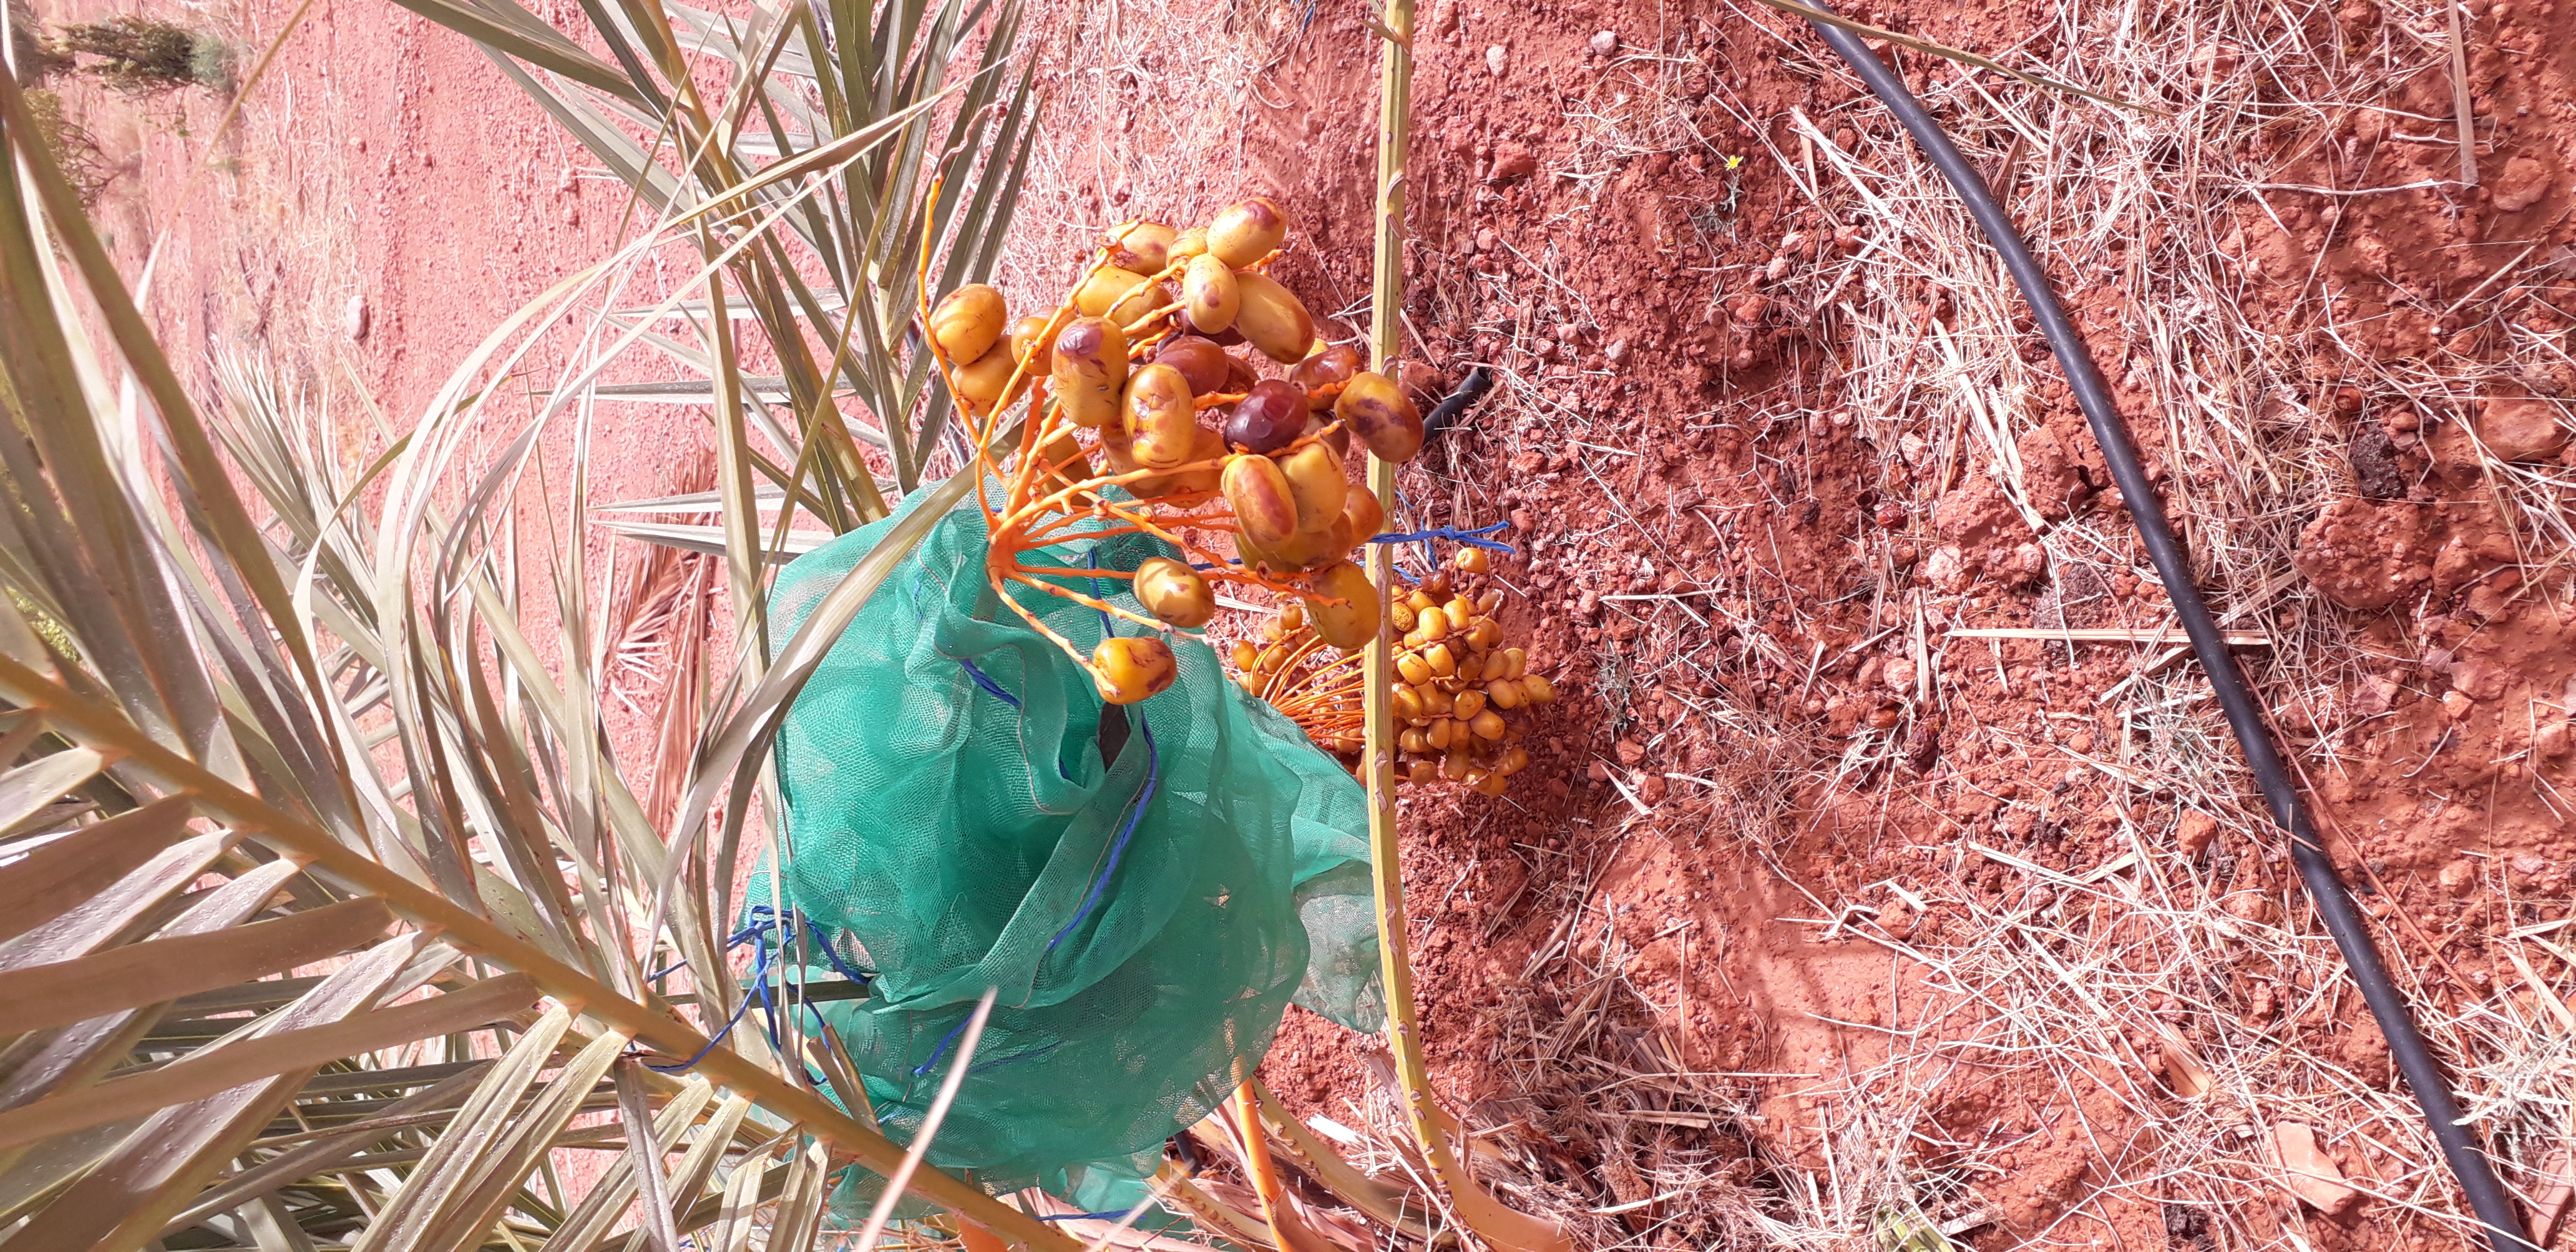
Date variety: Boufagous